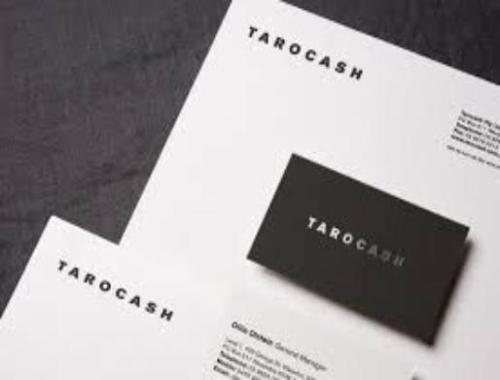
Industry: Clothes